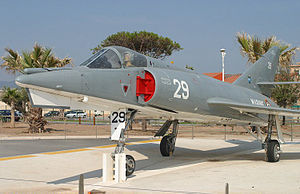
Dassault Étendard IV
Étendard IV er et fransk militærfly produceret af Dassault.